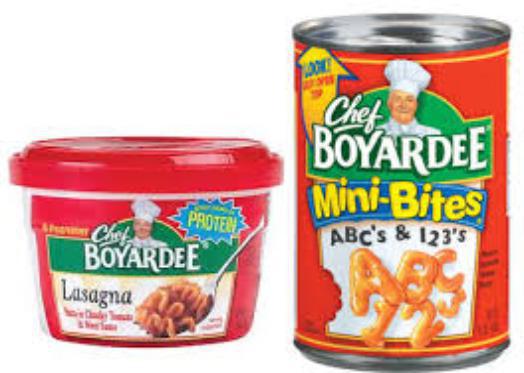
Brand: Chef Boyardee
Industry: Food